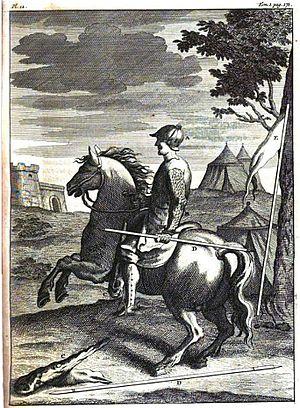
A. Estradiot á cheval avec fon arzegaye. B. Manches de mailles, ganteletts de mailles. C. Masse d`armes pendante á l`arçon de la selle. D. Arzegaye. E. Enseigne ou banderole des Estradiots. F. Leur Soubreveste.
Aux côtés des régiments étrangers qui servirent l'Ancien Régime existèrent aussi d'autres unités de volontaires étrangers, mêlant infanterie, dragons et cavalerie légère, qui reçurent généralement le titre de « légions », de « compagnies franches » ou de « corps francs ». Ces unités eurent pour certaines une existence assez brève, n'étant levées parfois que le temps d'une campagne, leurs effectifs étant par ailleurs d'origines nationales très variées.
Un estradiot ou stradiote était un mercenaire de cavalerie légère principalement de la première moitié du XVIᵉ siècle. Il apparait dans la seconde moitié du XVᵉ siècle et fut notamment employé par certains grands condottieres. Leur support, notamment dans les guerres fluviales, devint indispensable et marque une étape décisive dans le déroulement des guerres de la fin du moyen-âge. Les archives italiennes mentionnent 70 souches de familles d'estradiots.
Les régiments étrangers au service de l'Ancien Régime sont des régiments qui servirent le Royaume de France sous l'Ancien Régime et dont le personnel a été recruté, généralement sur base du volontariat mercenaire, hors des frontières nationales, principalement en Suisse, dans les états allemands, en Irlande et en Wallonie - de petits contingents étant également levés au sein d'autres états. Les régiments « suédois » et « polonais » étaient généralement considérés comme « régiments allemands », tandis que les unités écossaises étaient « assimilées » aux régiments irlandais. Seul le « Régiment de Yoel » puis son successeur, le « Régiment Royal-Danois », reçurent la désignation particulière de « régiments danois ». Les régiments helvétiques reçurent parfois l'appellation de « régiments des Grisons » ou de « régiments bâlois ».